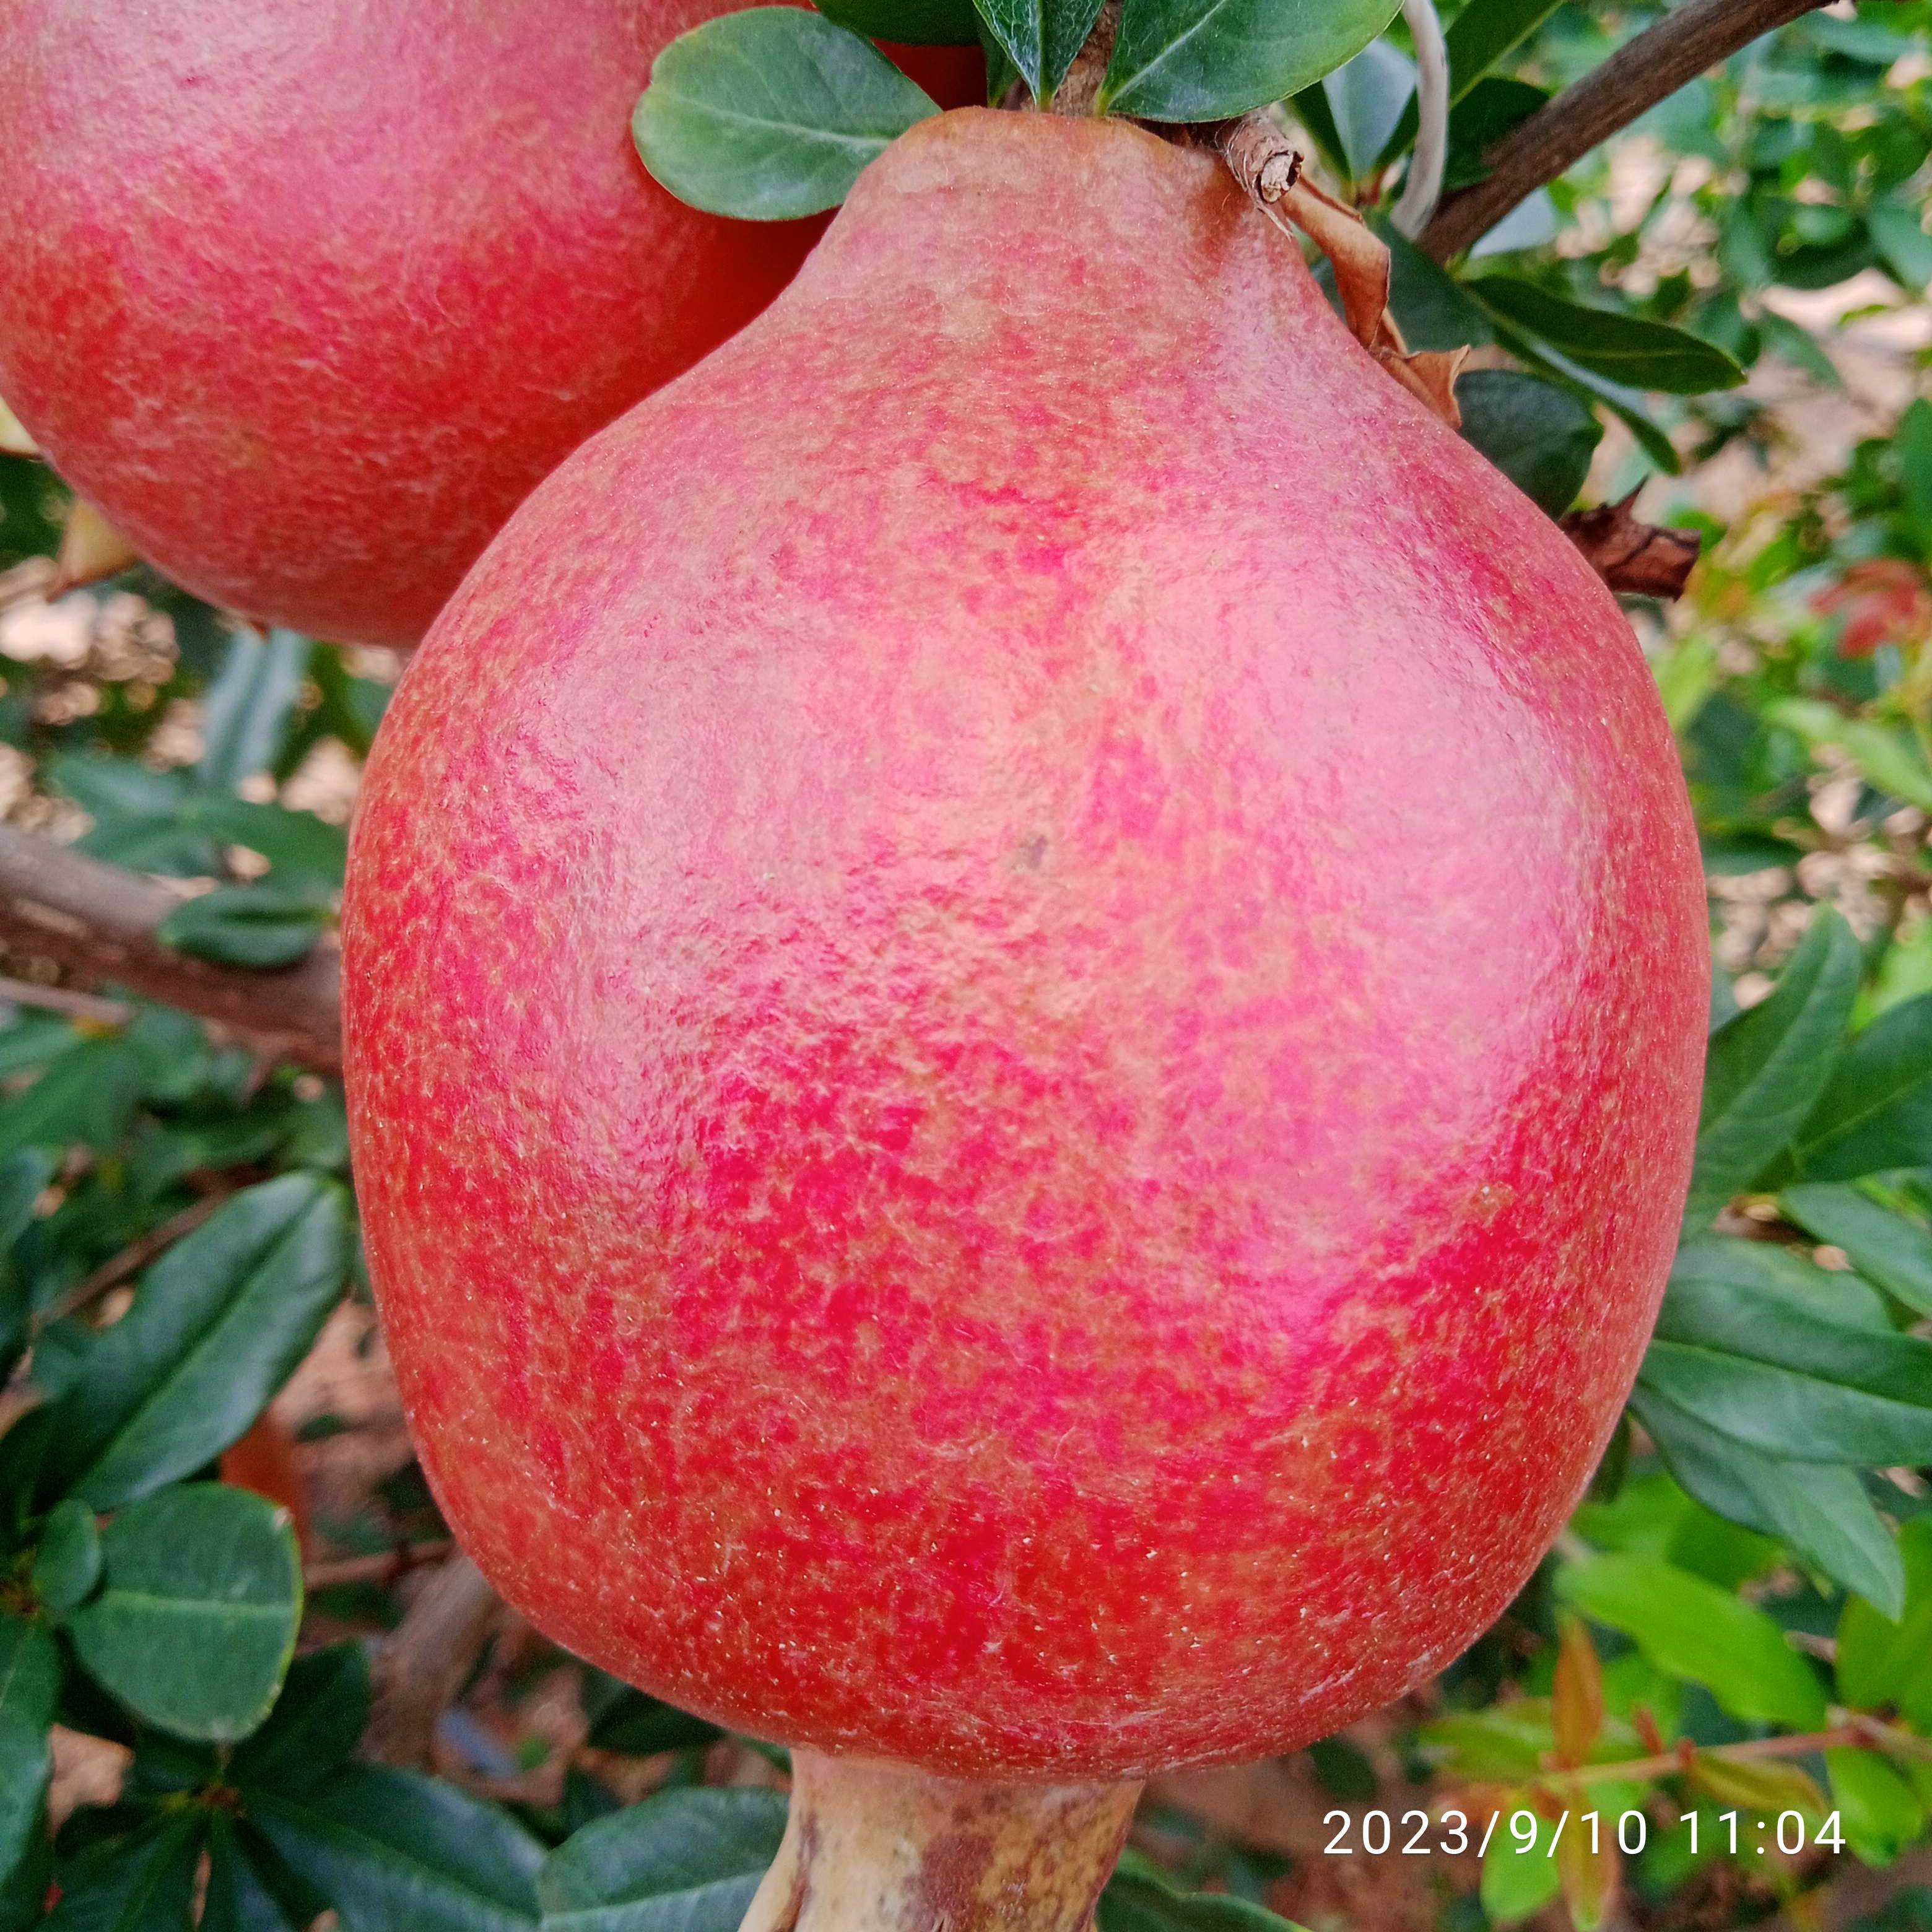
Label: Healthy